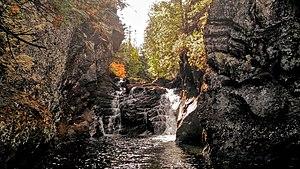
Chute de la Grotte-des-Fées sur la rivière Blanche à Saint-Léandre (Québec).
Saint-Léandre est une municipalité de paroisse de la province de Québec, au Canada, située dans la municipalité régionale de comté de La Matanie, au Bas-Saint-Laurent.